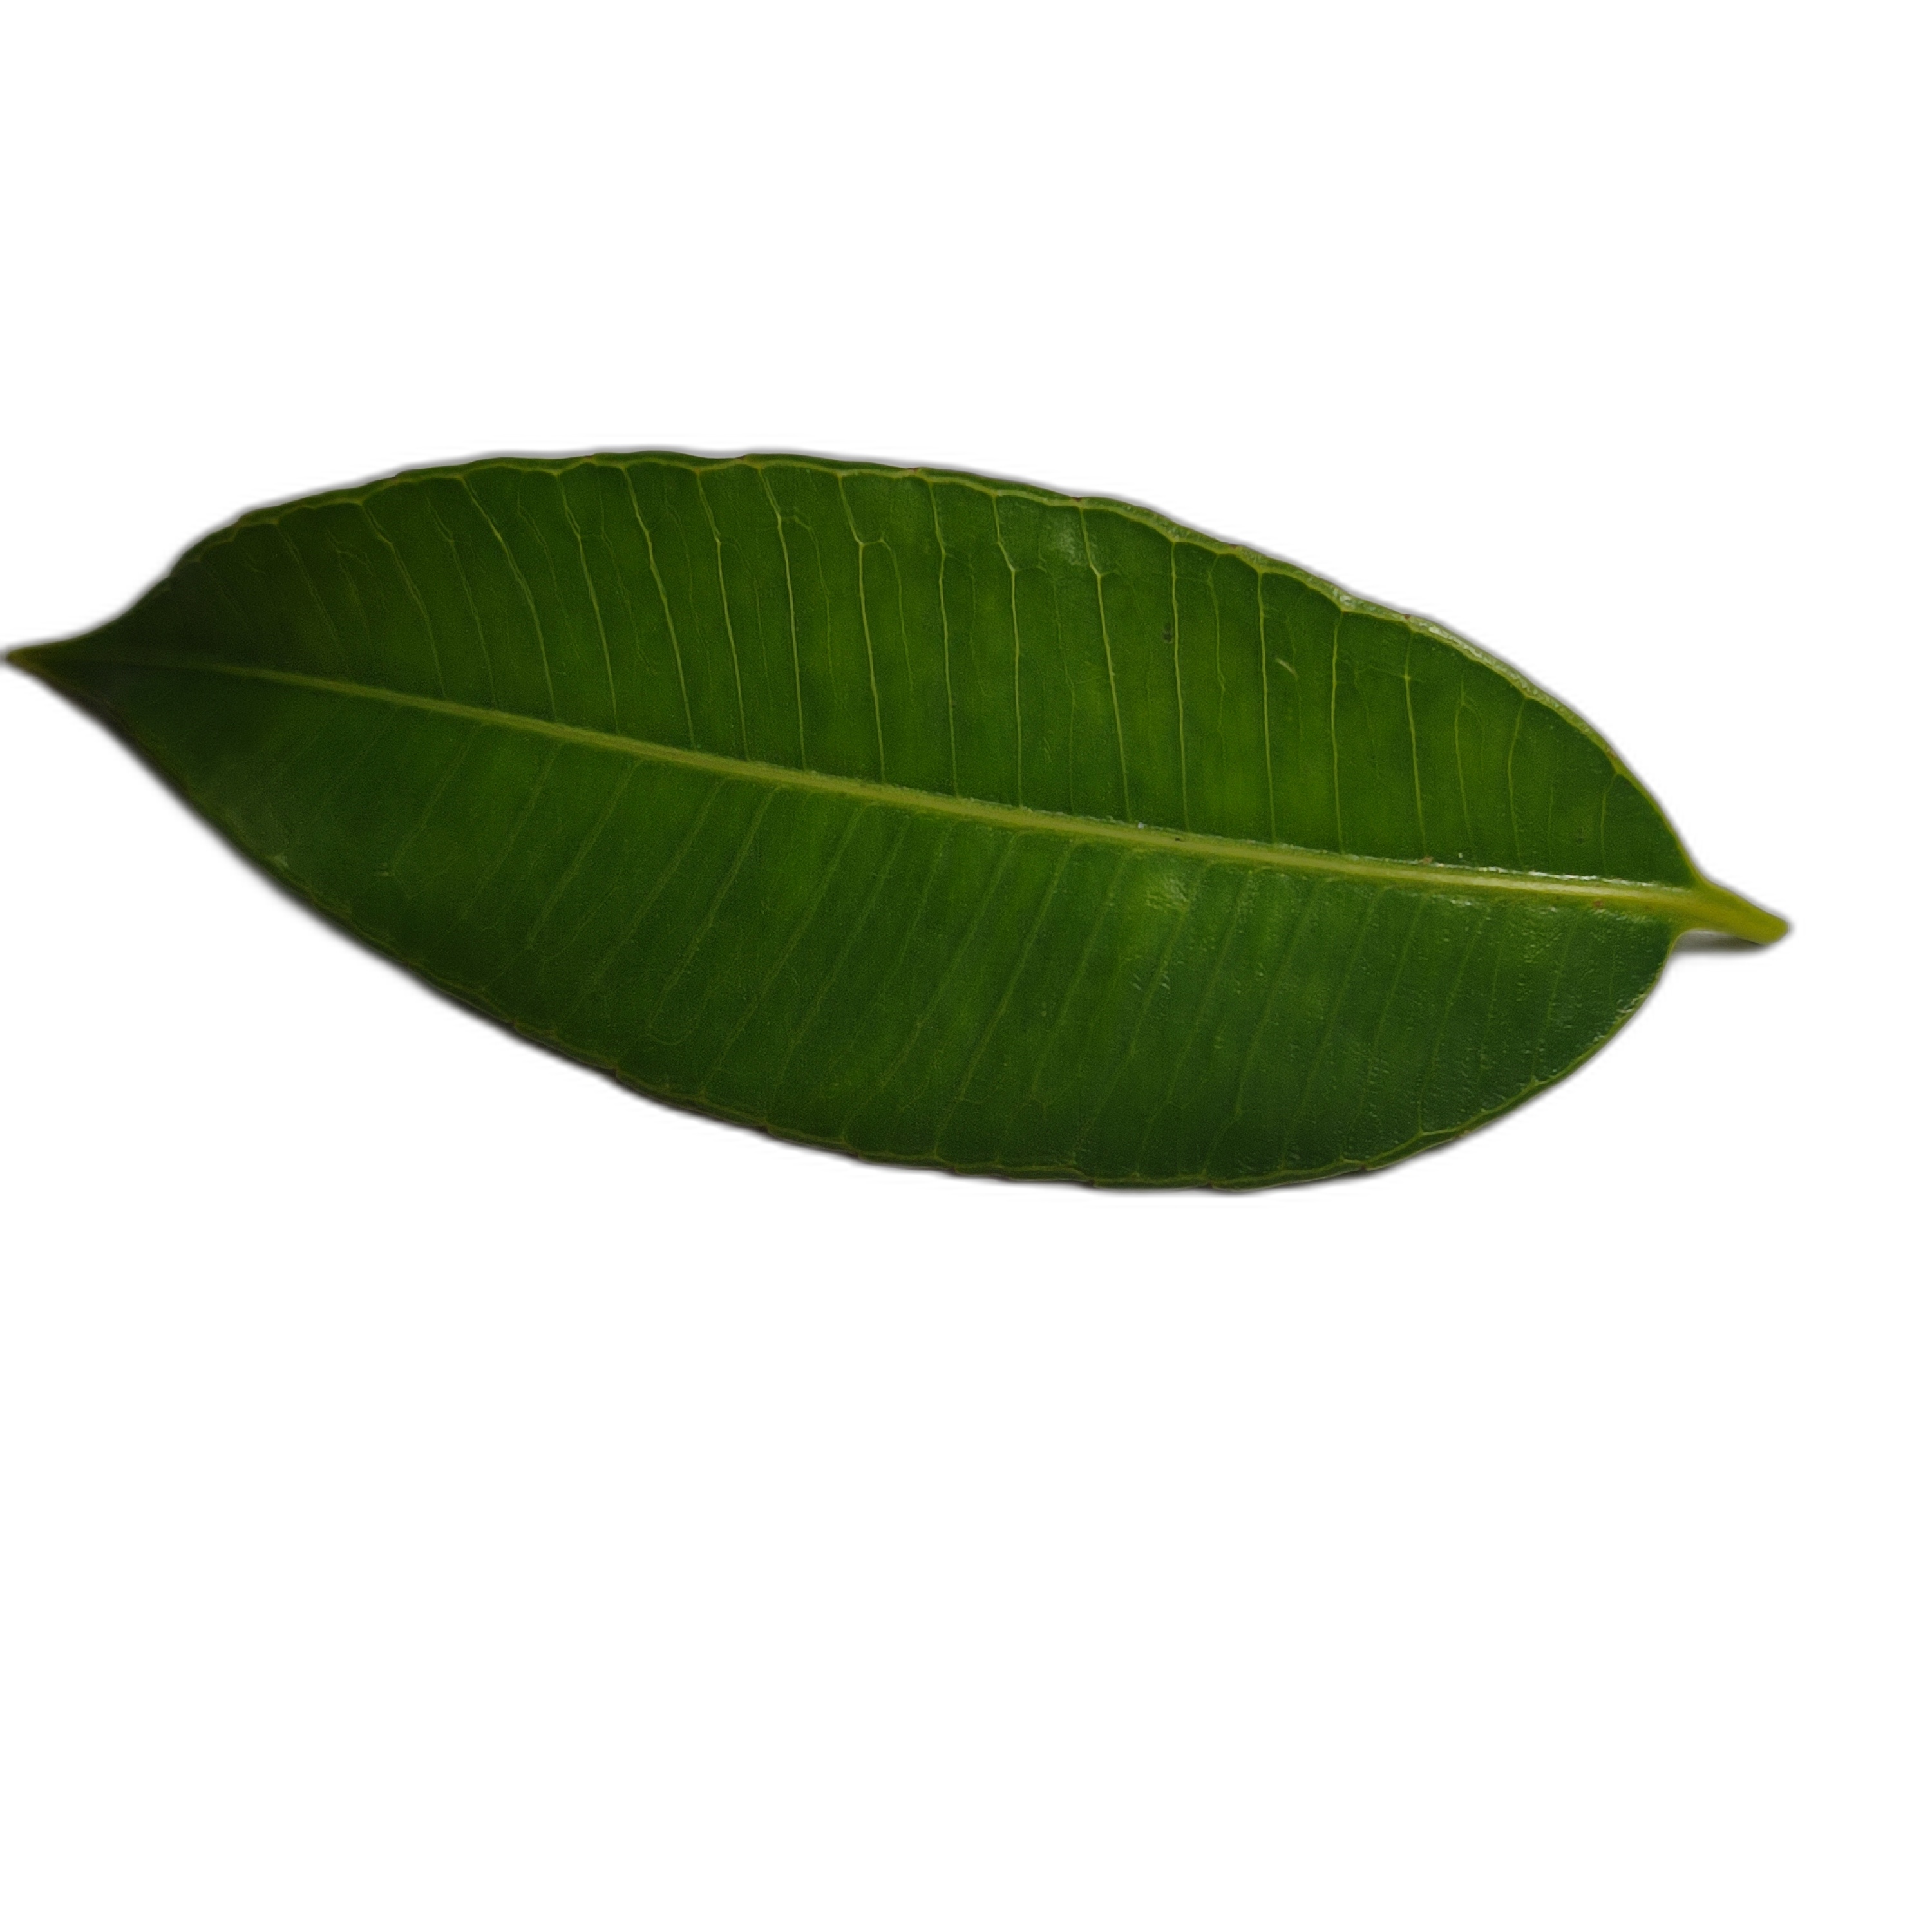
Label: healthy